Brent Eleigh

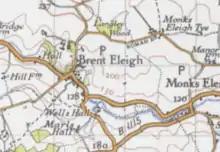
20th-century map of Brent Eleigh including neighbouring areas

Brent Eleigh's rural location determines the accessibility of public services. The nearest railway station is Sudbury which is 6.96 miles (11.20 km) away. Vehicle ownership is high compared to the population of village, with 125 cars and vans registered in the area. The isolation of the village, with a lack of public transport close by is one reason behind high vehicle ownership. The bus service goes from Hadleigh to Sudbury, stopping at Brent Eleigh, however the service is not frequent, therefore cannot be relied upon at certain times and certain days.